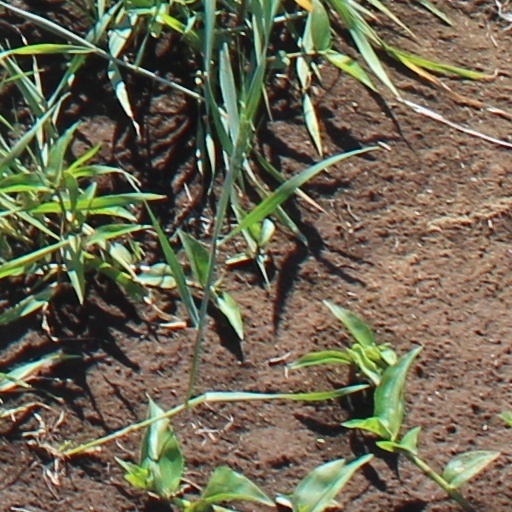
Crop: wheat